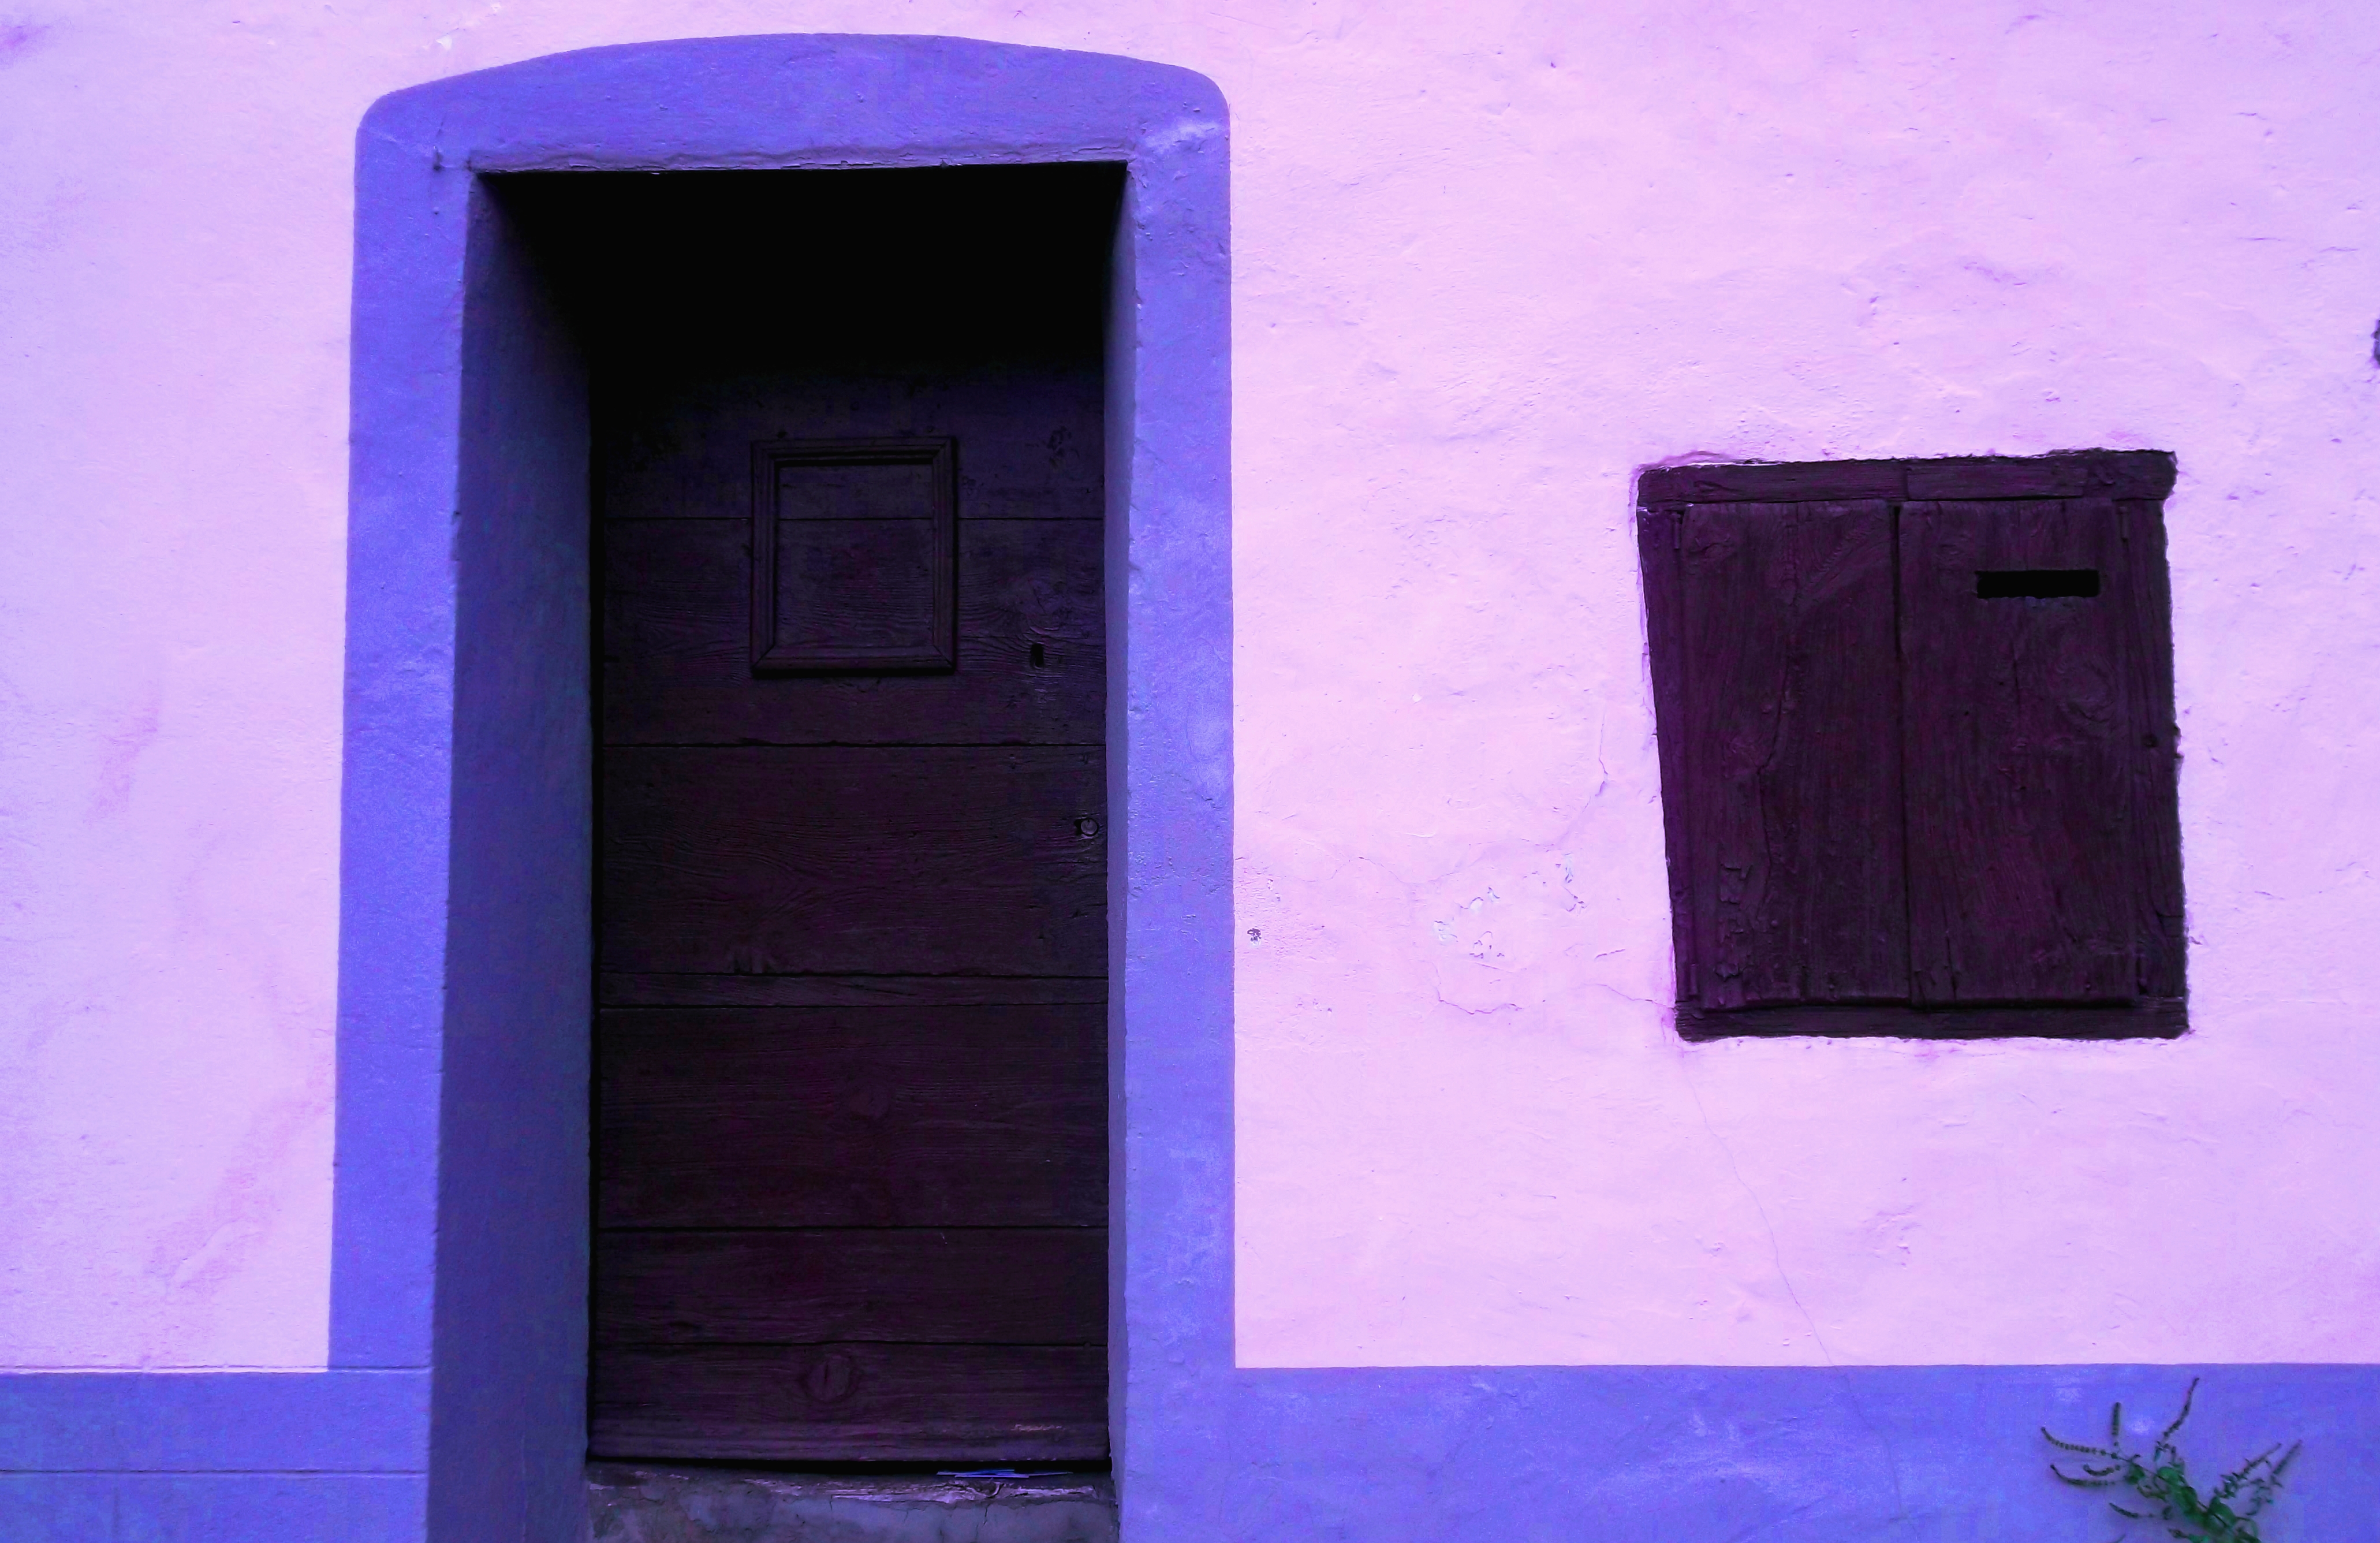
light, street, house, number, wall, summer, color, contrast, blue, lighting, door, flickr, colour, spain, doors, facebook, picture frame, patterns, shape, dailyshoot, pyrenees, vividstriking, anawesomeshot, dazzlingshot, tumblr, torrevieja, pinterest, leshaines, dailyshoot2013, fiscal